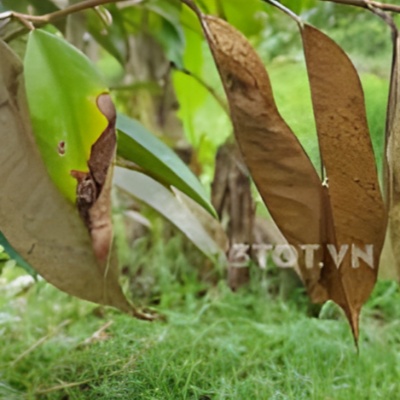
Label: Leaf_Rhizoctonia